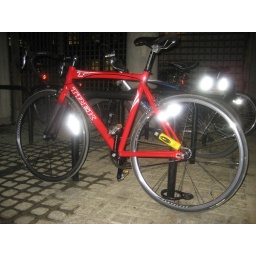
A Trek T1 spotted in the bike racks.